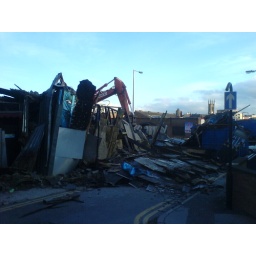
Looking onto where the lion used to hang of the new bit, by the fire escape. Looking towards the car park